Blythe, California

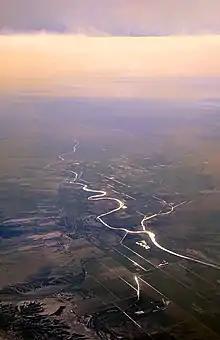
Aerial view from the north of the Colorado River on the Arizona–California border, showing the small Palo Verde Diversion Dam that diverts water to the west (right) into the main canal to irrigate the Palo Verde Valley around Blythe. Canals on the Arizona side (left) in the Parker Valley are also visible, in the foreground.

In the early or mid-1870s, William Calloway (known as Oliver Calloway in some sources), an engineer and a former captain of the 1st California Infantry Regiment, explored an area across the Colorado River from Ehrenberg, Arizona, and found its potential for development. Calloway made preliminary surveys and filed land claims under the Swamp Land Act of 1850. He interested the wealthy San Francisco capitalist Thomas Henry Blythe (originally born Thomas Williams in Mold, Wales) to undertake development and settlement of an "empire" located next to the Colorado. Together they purchased a total of 140,000 acres under the Swamp Land Act, and another 35,000 acres under the Desert Land Act of 1877.